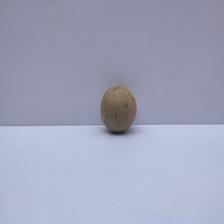
Size: Small